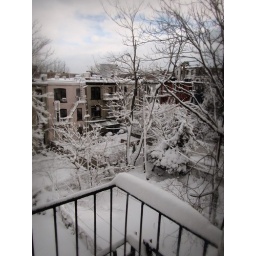
The view from my kitchen window in Park Slope